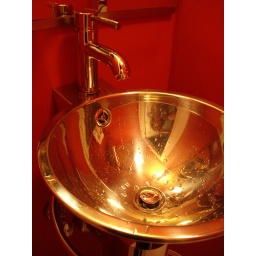
I want this sink in my bathroom someday